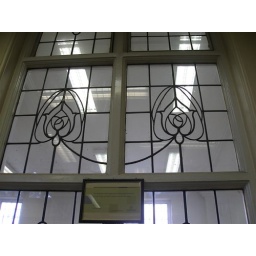
Beautiful windows all around this library - all variations on this pattern